Kiridōshi Station

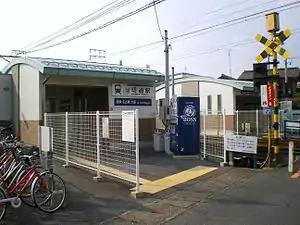
Kiridōshi Station, July 2017

is a railway station located in the city of Gifu, Gifu Prefecture, Japan, operated by the private railway operator Meitetsu.